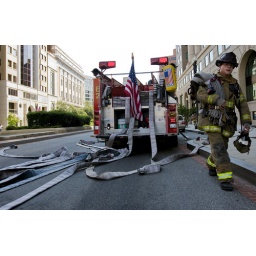
Washington DC Fire Dept. responds to a call of smoke in an office building on New York Ave.